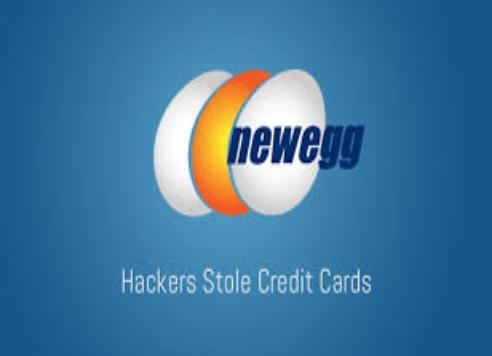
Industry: Others